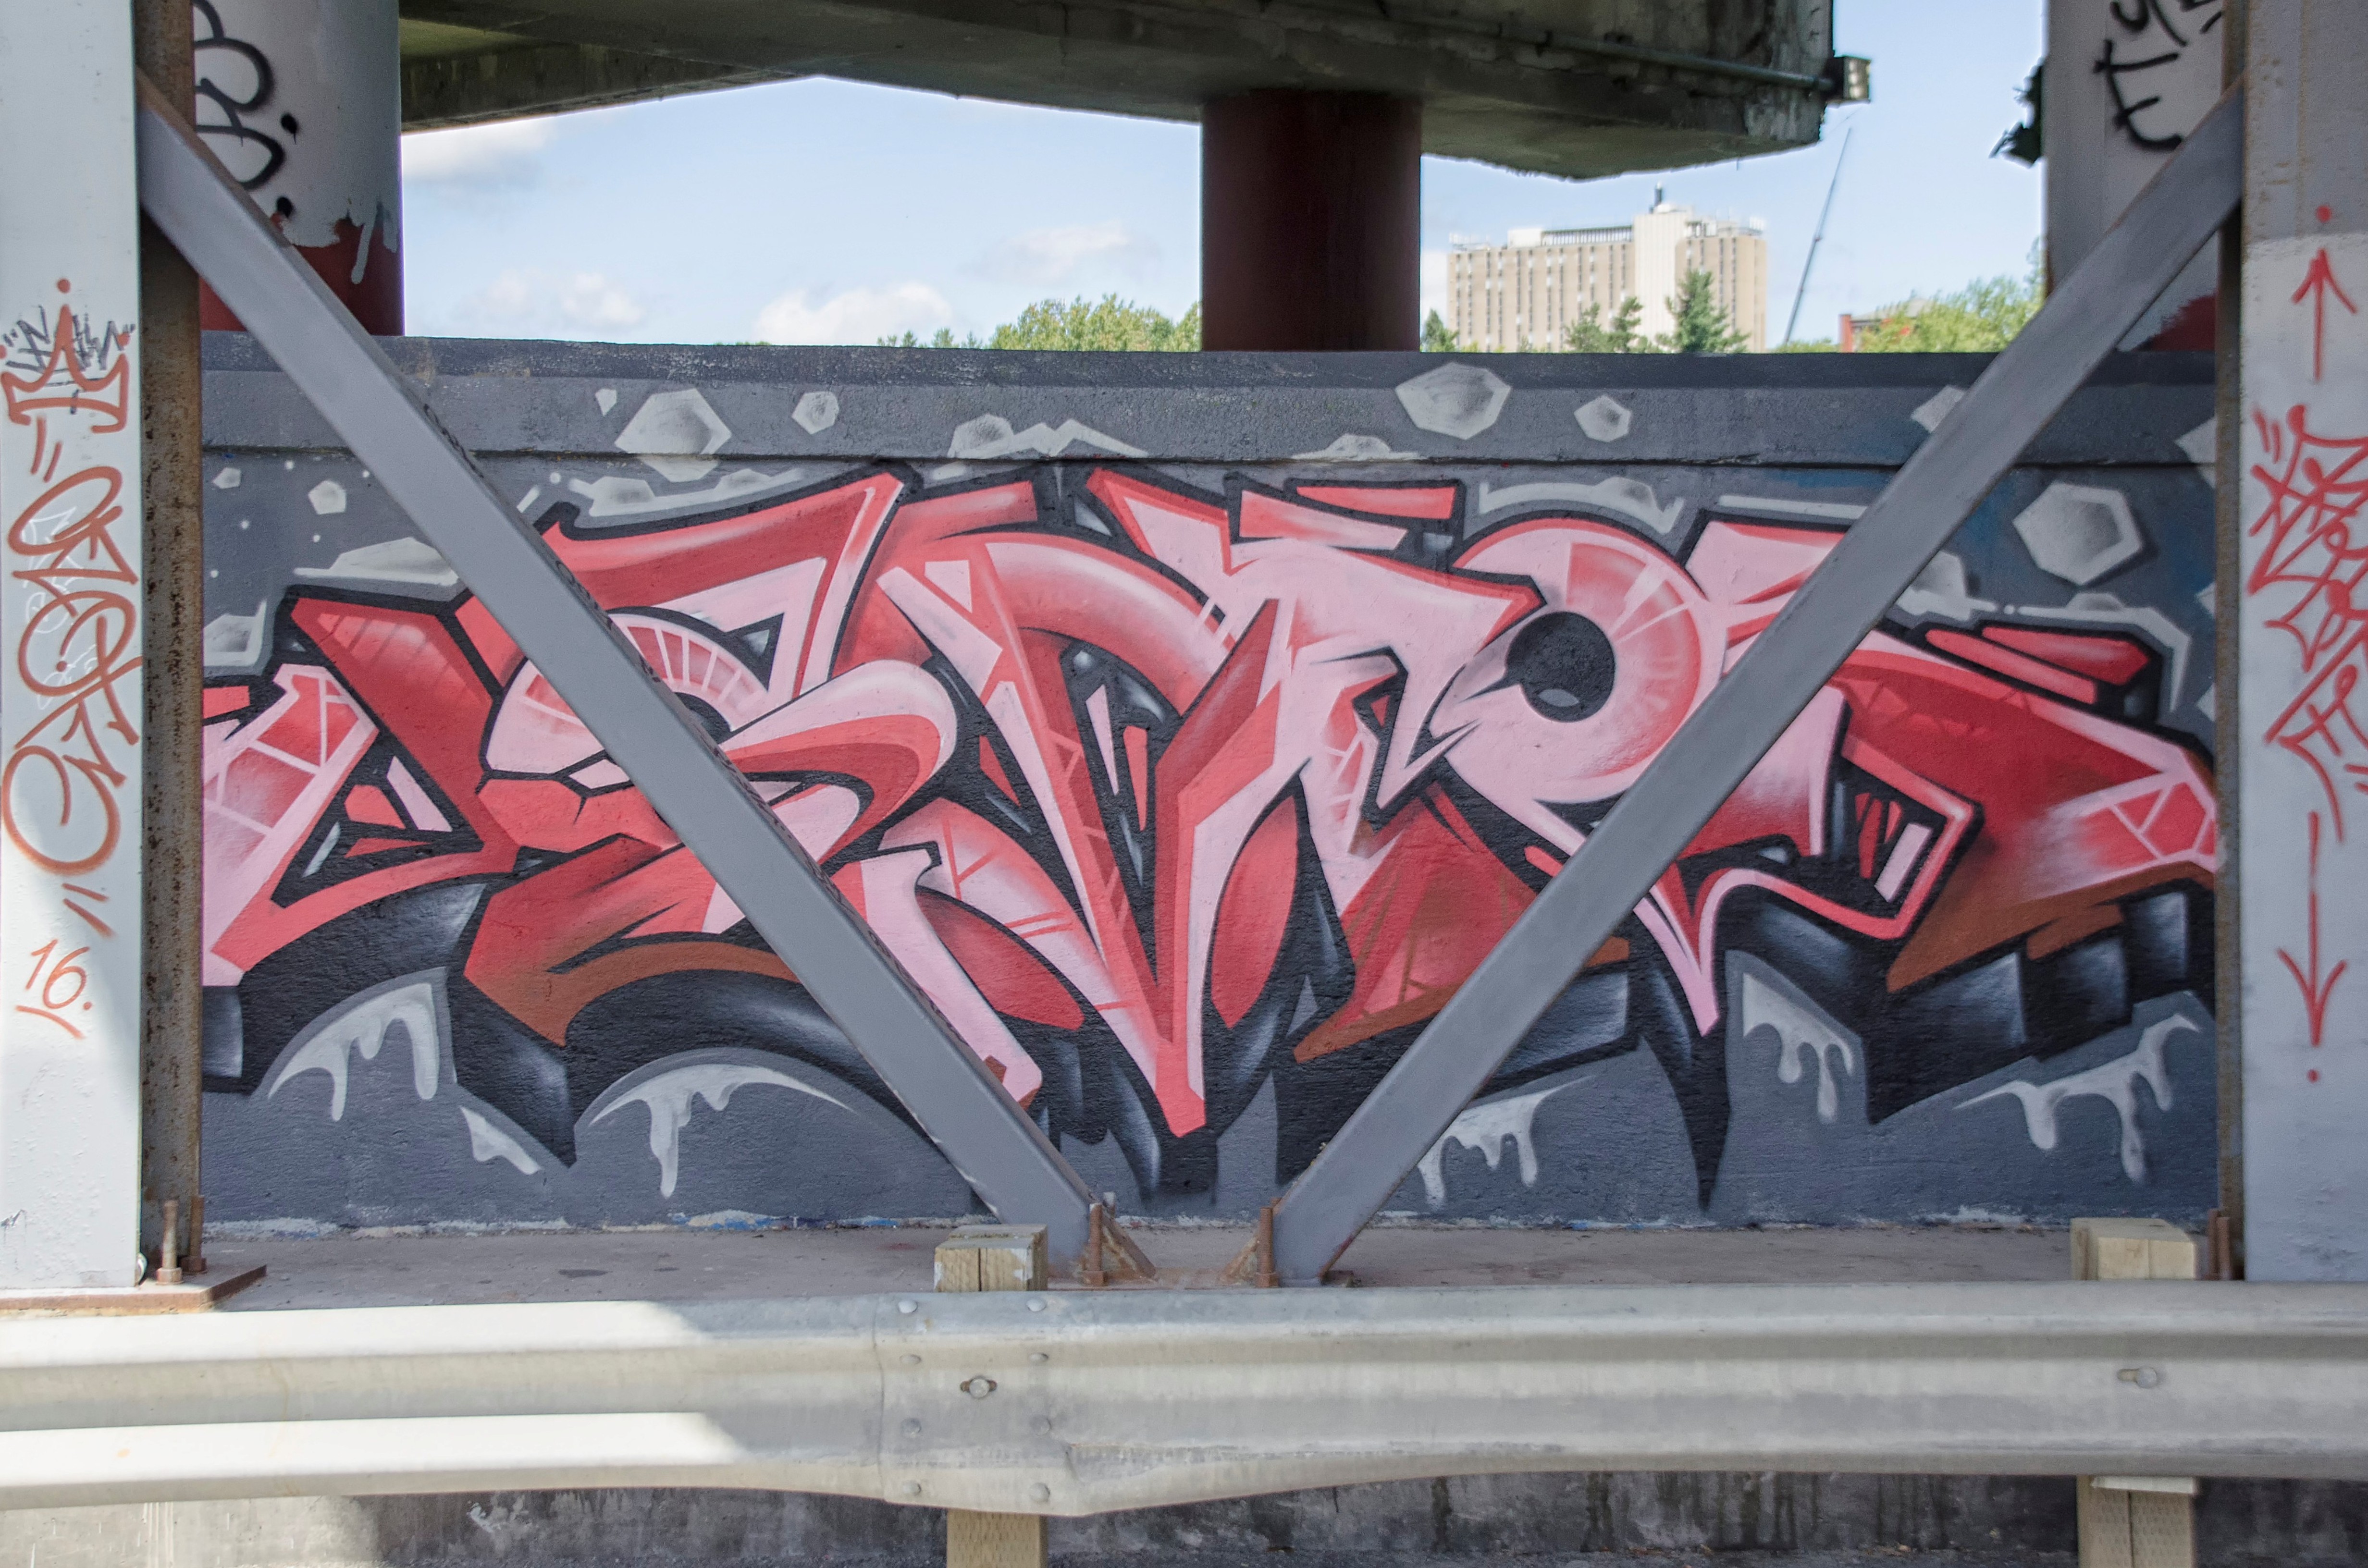
graffiti, street art, art, canada, mural, quebec, sherbrooke, urban area